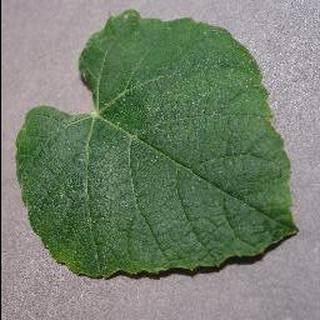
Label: healthy_grape